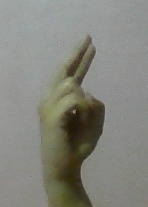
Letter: zay